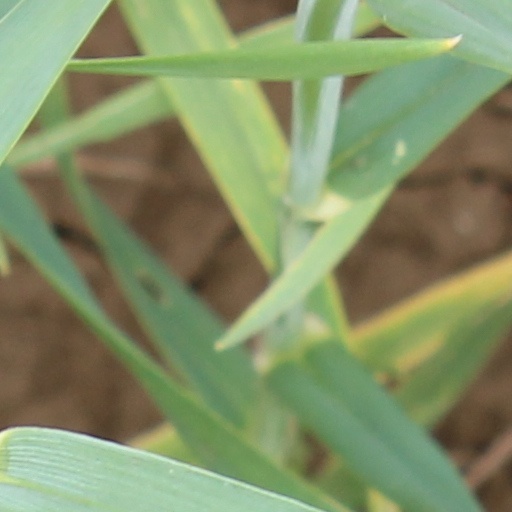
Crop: wheat